21st World Scout Jamboree

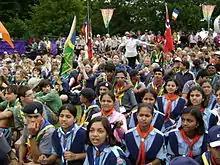
India Scouts and Guides contingent at the 21st World Scout Jamboree

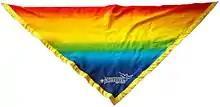
21st World Scout Jamboree neckerchief

Each hub contained four subcamps each consisting of 2,000 Scouts with its own programme of activities. Within the subcamps each troop had 36 participants. The four hubs were: